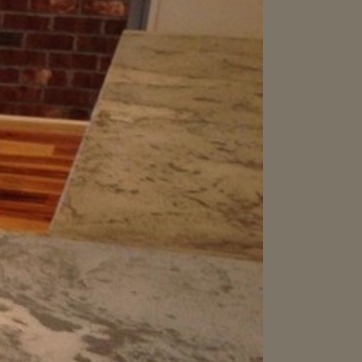
Material: polishedstone